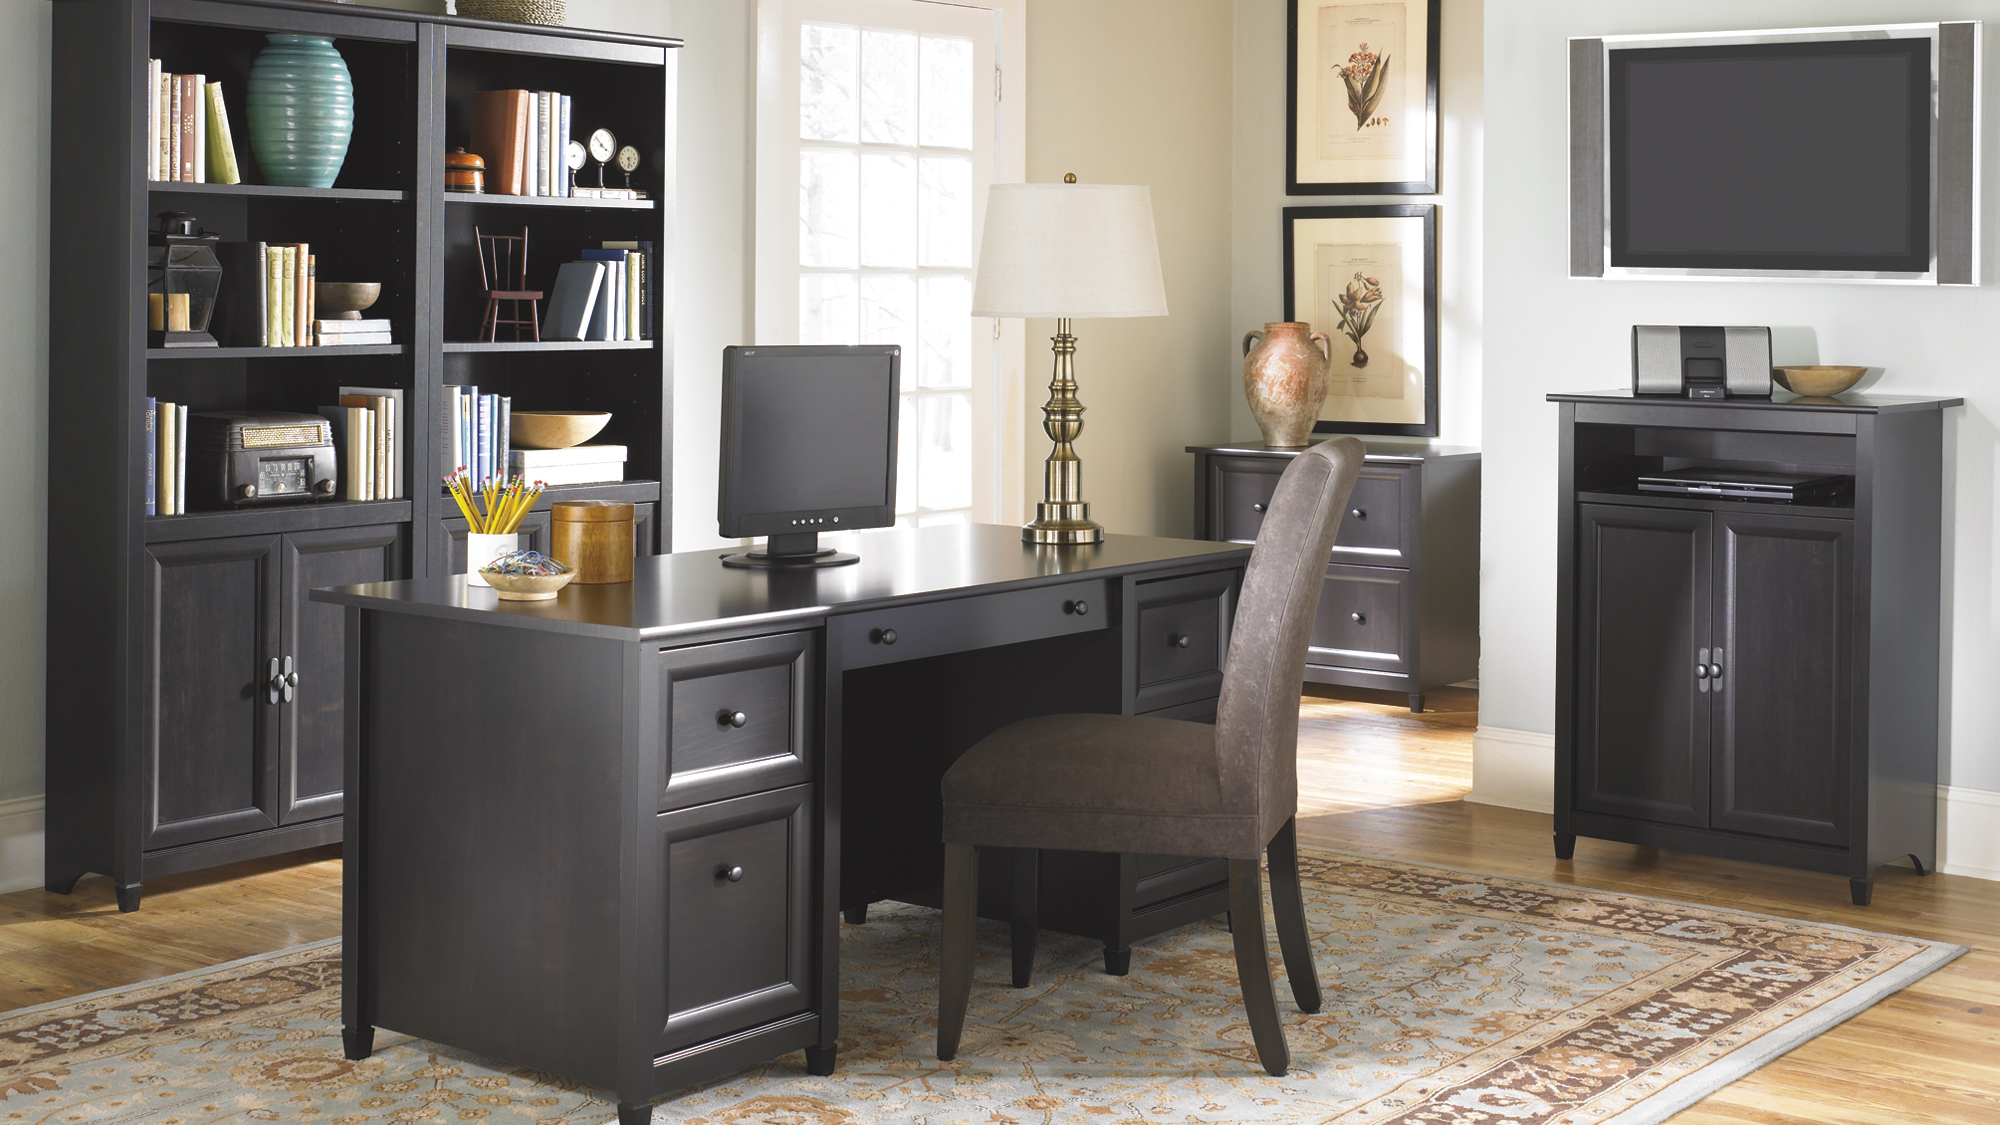
computer, table, furniture, desk, room, computer desk, Hutch, cabinetry, shelf, interior design, shelving, chest of drawers, building, Material property, drawer, filing cabinet, writing desk, office, chair, dining room, floor, living room